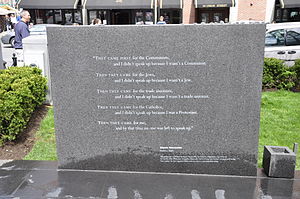
Først kom de for at...
Martin Niemöllers digt i en engelsk udgave på mindesten i New England.
"""Først kom de for at..."" er et digt skrevet med inspiration fra Martin Niemöller, tysk teolog og præst.